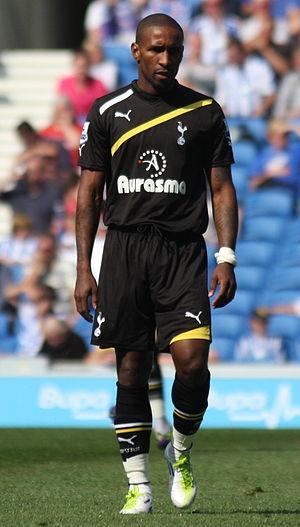
Jermain Defoe, né le 7 octobre 1982 à Beckton dans le borough londonien de Newham, est un footballeur international anglais qui évolue au poste d'attaquant au Rangers FC.